Stokes–Evans House

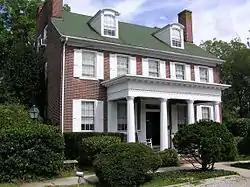
The Stokes–Evans House in 2012

The Stokes–Evans House, also known as the Harvest House Mansion, is located at 52 East Main Street in the Marlton section of Evesham Township in Burlington County, New Jersey, United States. The brick structure was built in 1842 by Isaac Stokes and features Federal and Greek Revival architecture. Three other prominent Quaker citizens of Marlton, Ezra Evans and Henry and Mark Lippincott, also owned and occupied this house. It was added to the National Register of Historic Places on August 30, 1994, for its significance in architecture, commerce, and politics/government.